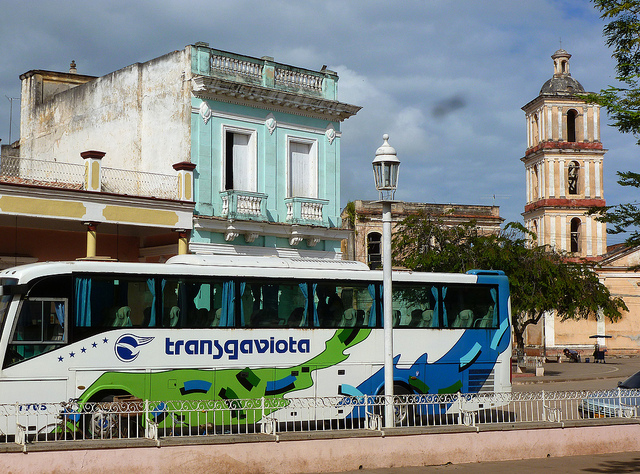
The tour bus is painted with blue and green designs.

A bus parked in front of a building and beside a fence.

A bus parked along a city street in front of apartments.

Commuter bus on roadway in urban city on cloudy day.

A white bus driving down a street past tall buildings.